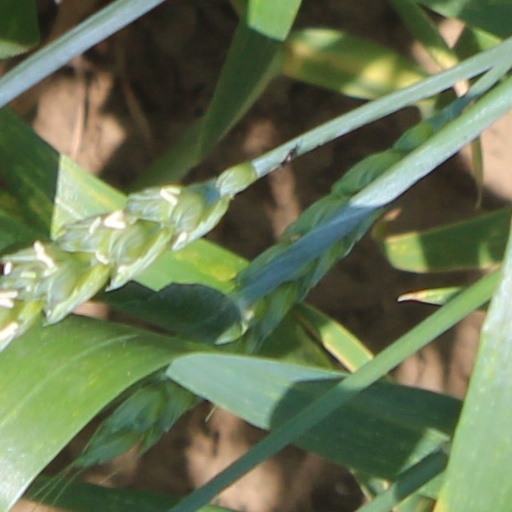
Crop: wheat